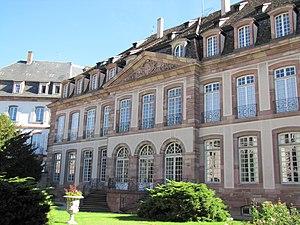
Alsace, Bas-Rhin, Strasbourg, Palais épiscopal de Strasbourg (XVIIIe), 3 rue du Parchemin, 16 rue Brûlée. This building is inscrit au titre des Monuments Historiques. It is indexed in the Base Mérimée, a database of architectural heritage maintained by the French Ministry of Culture,
Christophe Welsinger fut docteur en droit, juriste, conseiller épiscopal et finalement chancelier de la principauté épiscopale de Strasbourg pendant les épiscopats de Guillaume III de Hohnstein et plus particulièrement d'Érasme Schenk de Limbourg. En sa qualité de haut fonctionnaire représentant du prince-évêque, il entra en contact et travailla aussi bien avec les grands décideurs de la politique du Saint-Empire romain germanique par ses multiples participations à la diète impériale qu’avec les seigneurs plus locaux en relation de voisinage avec le landgraviat d’Alsace. La famille biculturelle des Welsinger servit de passerelle entre les états territoriaux français et allemands en occupant des offices, des postes d’émissaire ou de médiateur dans le royaume de France ou dans le Saint Empire.
Ce tableau présente la liste de tous les monuments historiques de Strasbourg, classés ou inscrits.
Le palais épiscopal est un monument historique situé à Strasbourg, dans le département français du Bas-Rhin.